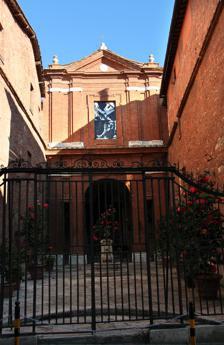
Building: Santi Pietro e Paolo, Siena
Country: Italy
Year built: 1678
Chiesa dei Santi Pietro e Paolo Religion Affiliation Roman Catholic Province Siena (province) Location Location Siena , Tuscany Italy Geographic coordinates 43°18′45″N 11°19′37″E / 43.312634°N 11.326834°E / 43.312634; 11.326834 Architecture Type Church Style Baroque Groundbreaking 1622 Completed 1678 (facade) 1645 (cupola) The church of Santi Pietro e Paolo is a Baroque style, Roman Catholic church, located on Via San Marco in the contrada of Chiocciola, in the city of Siena , region of Tuscany , Italy. History It originally was annexed to a monastery, that moved to this site in 1361, after the plague. The original church of the monastery dedicated to San Paolo proved too small, and by the 17th-century a new church was planned. This church was begun in 1622 on designs of Flaminio del Turco ; the brick façade was completed in 1678, work of Niccolò Franchini . The cupola, supported with an octagonal tambor, was completed in 1645, while the lantern was reconstructed in a Neoclassical style in 1818 by Agostino Fantastici after the earthquake of 1798 had toppled the previous lantern. When the monastery was suppressed under Napoleonic rule, the Contrada della Chiocciola moved here the functions of the nearby Chapel della Chiocciola , which was then deconsecrated and now used as a stable for the Palio. The church was retitled and dedicated to Santi Pietro e Paolo. The interior is ornately decorated with stucco (1711) by Giovanni Antonio Mazzuoli . Among the artworks in the interior is the main altarpiece of the Coronation of the Madonna with Saints (1520) by Andrea and Raffaello del Brescianino . There is also an altarpiece of Death of St Paul by Astolfo Petrazzi . On the altar of the Rosary is a 15th-century Madonna and Child . The crypt has a museum of Palio victories. References